Forward (association football)

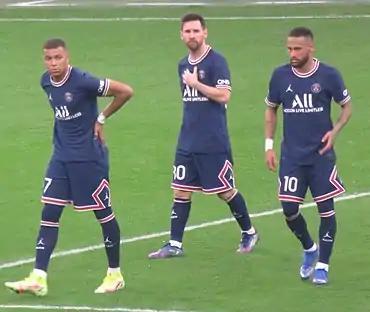
Paris Saint-Germain's MNM strike team of Kylian Mbappé (no. 7), Lionel Messi (no. 30) and Neymar (no. 10)

A "false 9", similar to a more advanced attacking midfielder/playmaker role, is an unconventional lone striker or centre-forward, who drops deep into midfield. The purpose of this is that it creates a problem for opposing centre-backs who can either follow the false 9, leaving space behind them for onrushing midfielders, forwards or wingers to exploit, or leaving the false 9 to have time and space to dribble or pick out a pass. The term comes from the traditional number for centre-forwards (nine), and the fact that normally a centre-forward traditionally stayed near the line of defenders until they got an opportunity to move past them toward goal. Key attributes for a false 9 are similar to those of a deep-lying striker: dribbling ability to take advantage of space between the lines, good short passing ability to link up with the midfield and vision to play through teammates making runs from deep to goal.